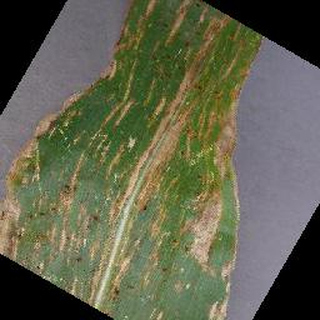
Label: corn_cercospora_leaf_spot